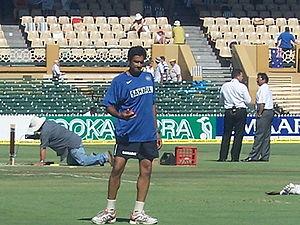
Anil Kumble est un joueur de cricket international indien né le 17 octobre 1970 à Bangalore. Lanceur spécialisé dans le « leg spin », il commence sa carrière internationale avec l'équipe d'Inde en 1990 en Test cricket et en One-day International et en devient capitaine en 2007. Lorsqu'il met fin à sa carrière internationale, en novembre 2008, il est le troisième lanceur ayant éliminé le plus de joueurs en Test cricket, avec 619 wickets.